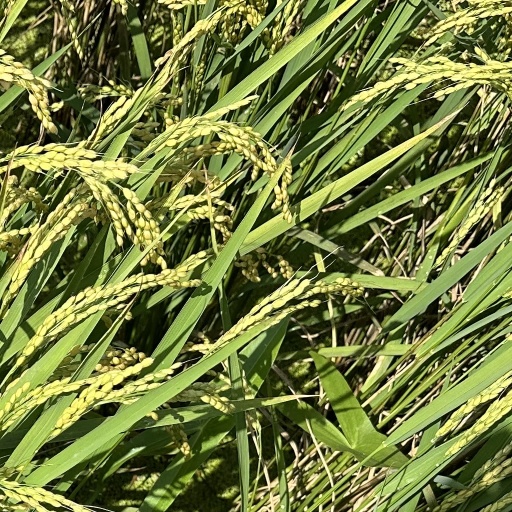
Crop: rice